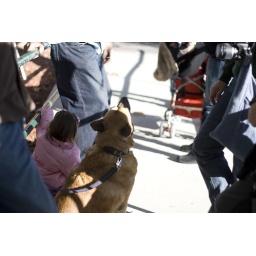
cute dog while we were in line for santa! the owner has Canon as well